Torbjörn Evrell

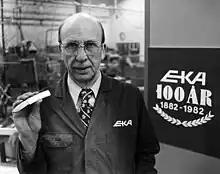

Rune Torbjörn Evrell (March 29, 1920 – April 22, 2008) was a Swedish inventor and businessman who made major innovations in folding knife construction, knife designs and knife production methods at EKA-knivar AB Eskilstuna, Sweden.